Carnivorous plant

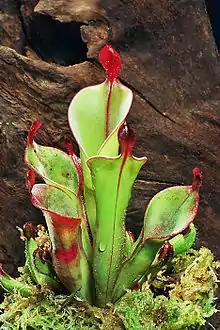
The pitchers of "Heliamphora chimantensis" are an example of pitfall traps.

These traps may be active or passive, depending on whether movement aids the capture of prey. For example, "Triphyophyllum" is a passive flypaper that secretes mucilage, but whose leaves do not grow or move in response to prey capture. Meanwhile, sundews are active flypaper traps whose leaves undergo rapid acid growth, which is an expansion of individual cells as opposed to cell division. The rapid acid growth allows the sundews' tentacles to bend, aiding in the retention and digestion of prey.